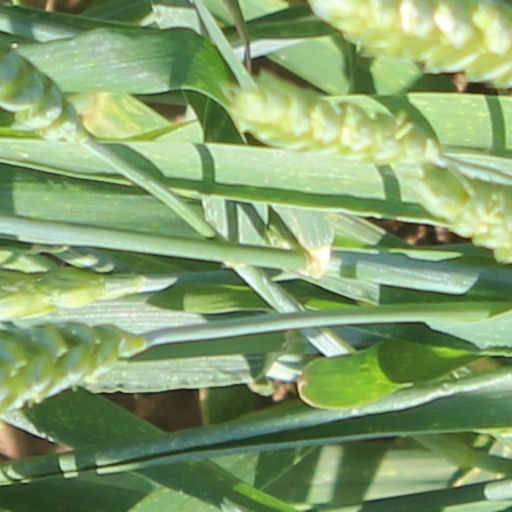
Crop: wheat